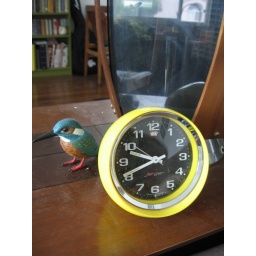
A cool bright yellow clock made by Jerger in Germany. Please ignore the dust on my side table.